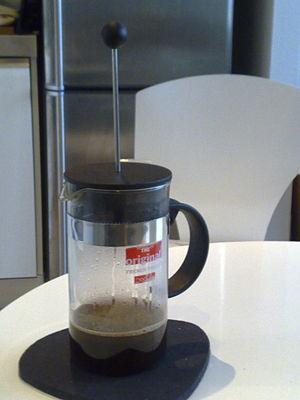
Bodum est une entreprise d'articles ménagers fondée à Copenhague, au Danemark, par Peter Bodum en 1944. Depuis 1978, son siège est à Triengen, en Suisse. Elle s'est beaucoup développée à la fin des années 1980 en se positionnant dans le segment du design à prix abordable.